Evlogi Peak

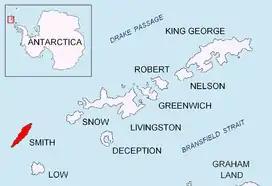
Location of Smith Island in the South Shetland Islands.

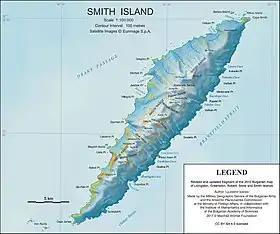
Topographic map of Smith Island.

Evlogi Peak is a peak rising to 2,024 m in Imeon Range on Smith Island, South Shetland Islands. It is situated 1 km north-northeast of the summit Mount Foster, and 1.3 km southwest of Antim Peak, with intervening saddles of elevation 1,899 and 1,744 m (Vakarel Saddle), respectively. Its prominence of 126 m makes it a distinct peak rather than a twin peak to Mount Foster as previously believed. It overlooks Chuprene Glacier to the northwest, Pashuk Glacier to the east and Rupite Glacier to the southeast. Bulgarian mapping in 2009. The peak was named after the Bulgarian financier, industrialist and philanthropist Evlogi Georgiev (1819–1897) whose endowment funded the construction of Sofia University’s main building.